Emily in Paris

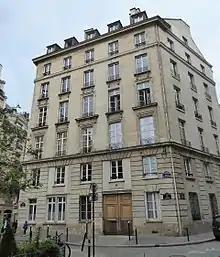
Emily's chambre de bonne residence, a top-floor garret, 1 place de l'Estrapade

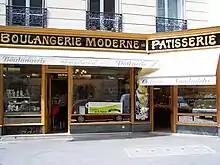
"La Boulangerie Moderne", a bread and pastry shop, 16

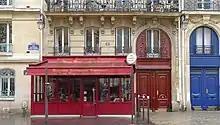
The restaurant, ("Les Deux Compères"), 18

The series was created by Darren Star, who has a multi-year overall deal with ViacomCBS and develops for ViacomCBS and for outsider buyers via MTV Entertainment Studios. Star was also expected to serve as an executive producer alongside Tony Hernandez. Jax Media was reported to be involved in a producing role. On September 5, 2018, it was announced that Paramount Network had given the production a series order for a first season consisting of 10 episodes. On July 13, 2020, it was reported that the series would move from Paramount Network to Netflix. On November 11, 2020, Netflix renewed the series for a second season. On January 10, 2022, Netflix renewed the series for a third and fourth season. On September 16, 2024, Netflix renewed the series for a fifth season.